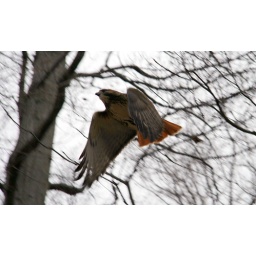
This Hawk was flying right towards me and swooped up and landed in the tree above me.